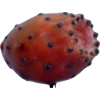
Label: cactus_fruit_red